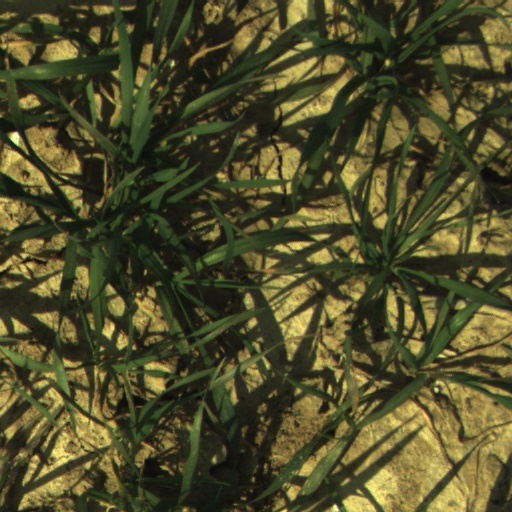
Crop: wheat